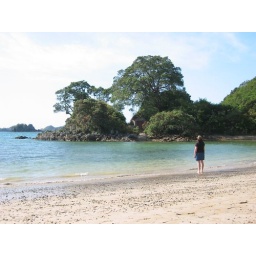
This is my mother, standing at Te Gnaire Beach, which is quite near my grandmother's house in Kaeo.